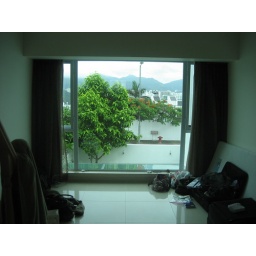
view from my uncle's 2nd story bedrm from his house in the shatin mountains